Herschel Savage

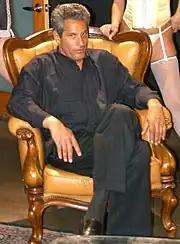
Savage in 2006

Savage was introduced to the adult film industry via the actor R. Bolla in 1976. He went on to become one of the biggest stars of the "Golden Age of Porn" in the 1970s and 1980s. Savage appeared in the 1978 classic "Debbie Does Dallas", for which he was paid about $150 a day. The film was a financial success, becoming one of the top five highest grossing adult films of all time. Some of the other films he appeared in include "Expose Me Now", "Bodies in Heat", and "Rambone Does Hollywood". He created the stage name "Herschel Savage" with adult actor Jamie Gillis in an attempt to combine a 'nerdy Jewish identity' with that of a stud.